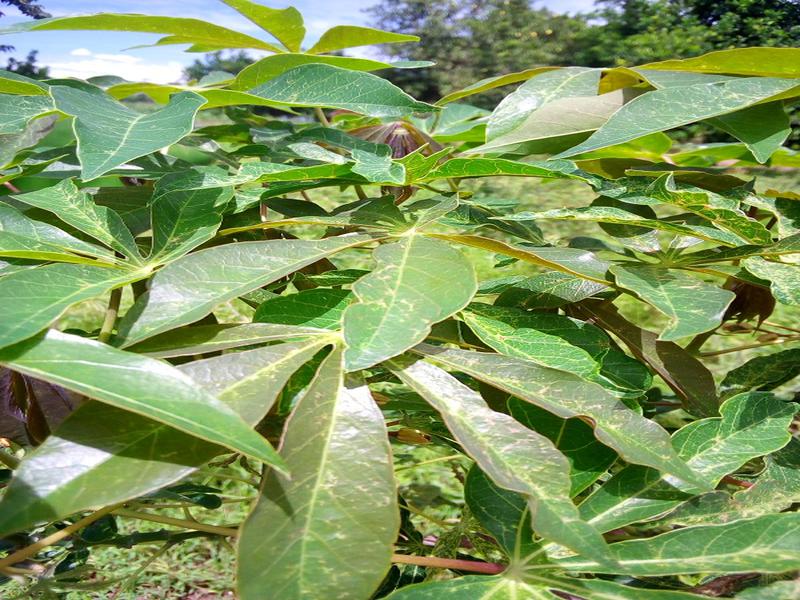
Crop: cassava
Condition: green_mottle